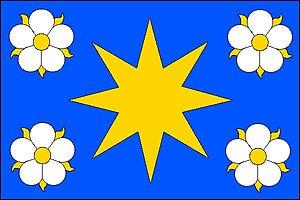
Troubelice est une commune du district et de la région d'Olomouc, en République tchèque. Sa population s'élevait à 1 893 habitants en 2018.